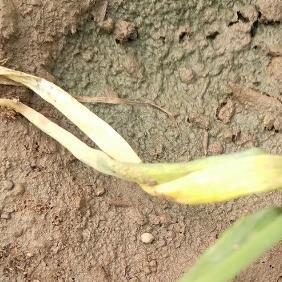
Crop: Onion
Condition: fusarium-d